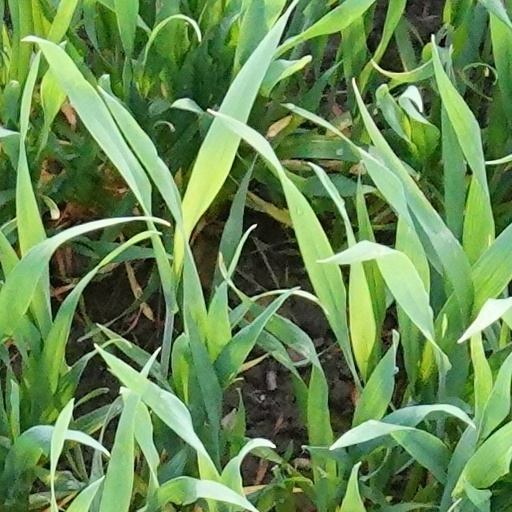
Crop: wheat